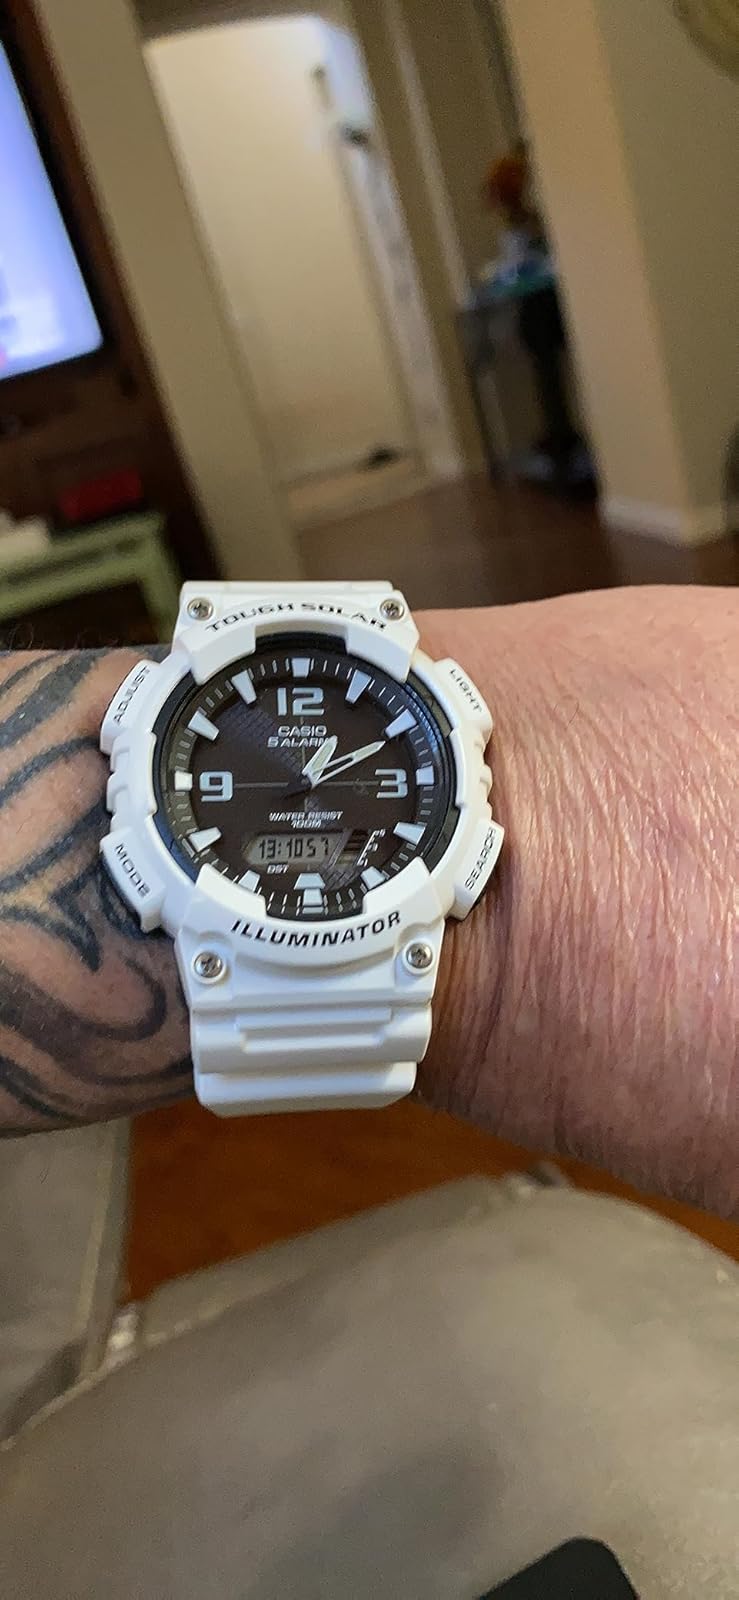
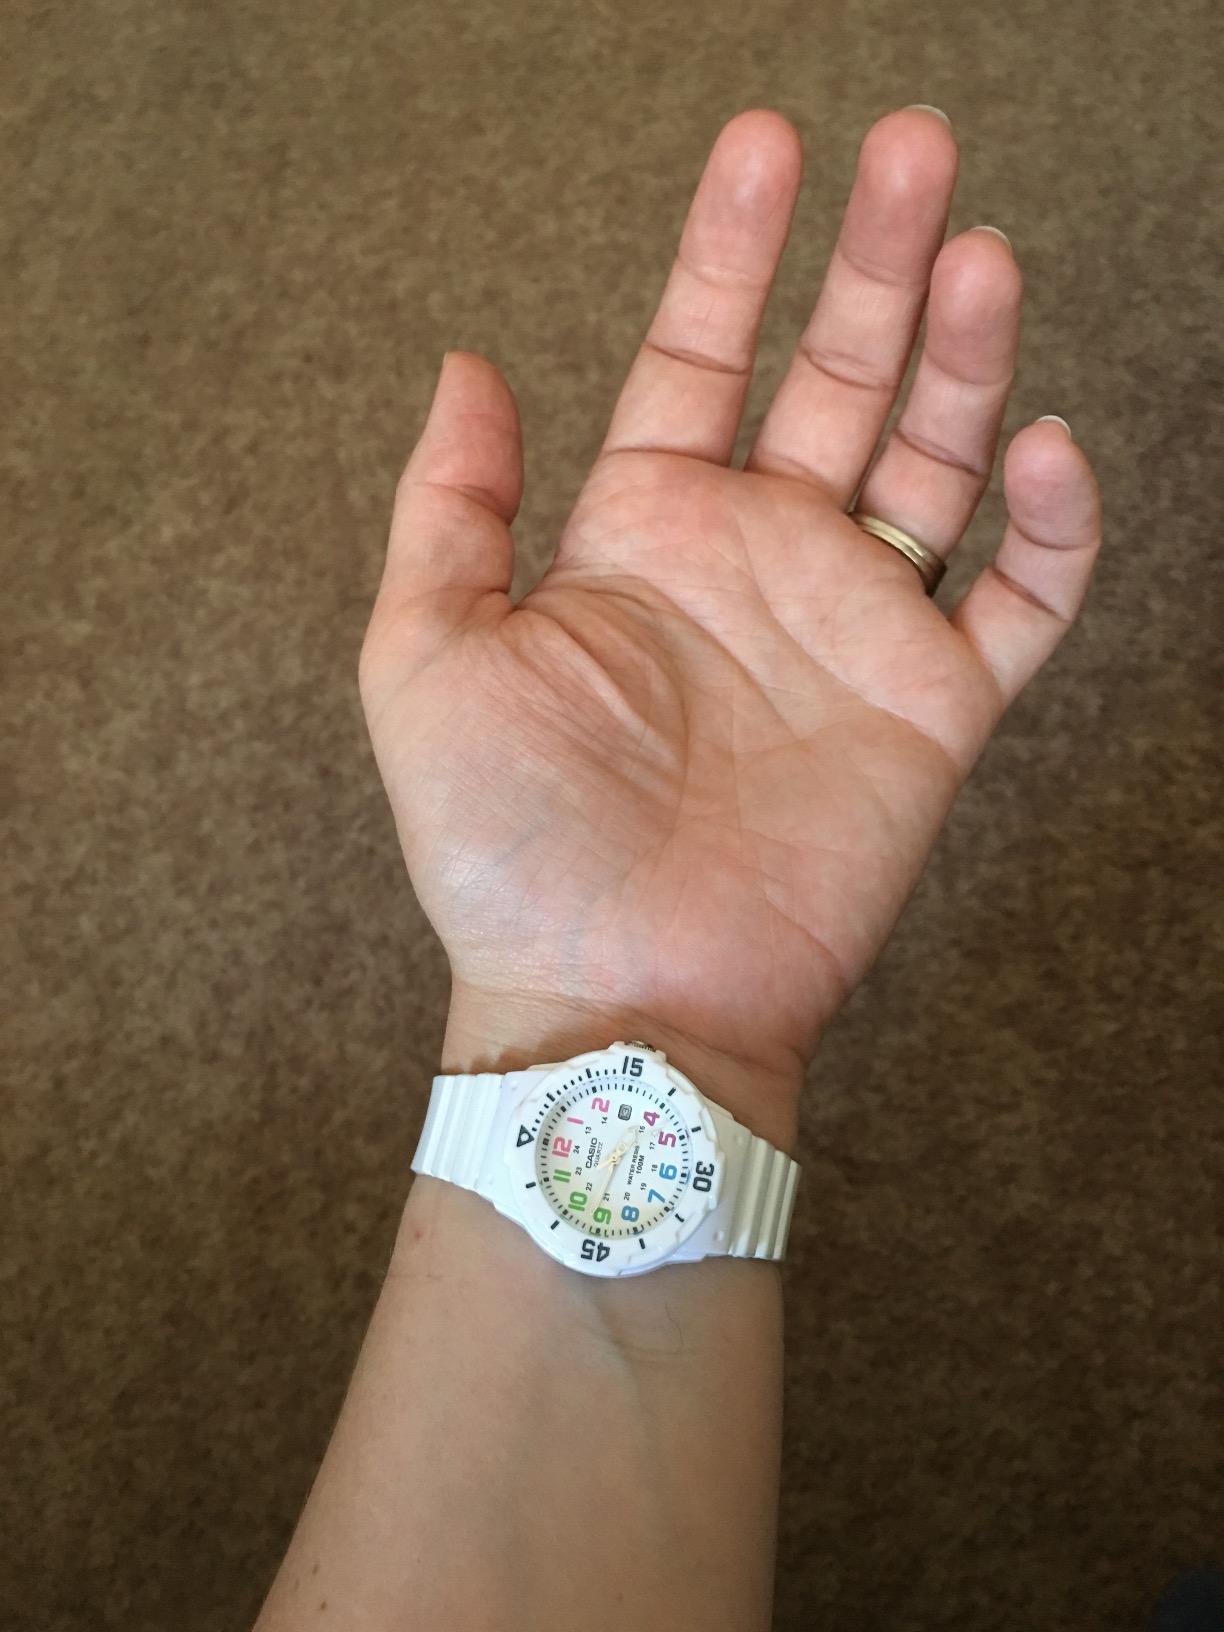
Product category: accessories_watch
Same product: no